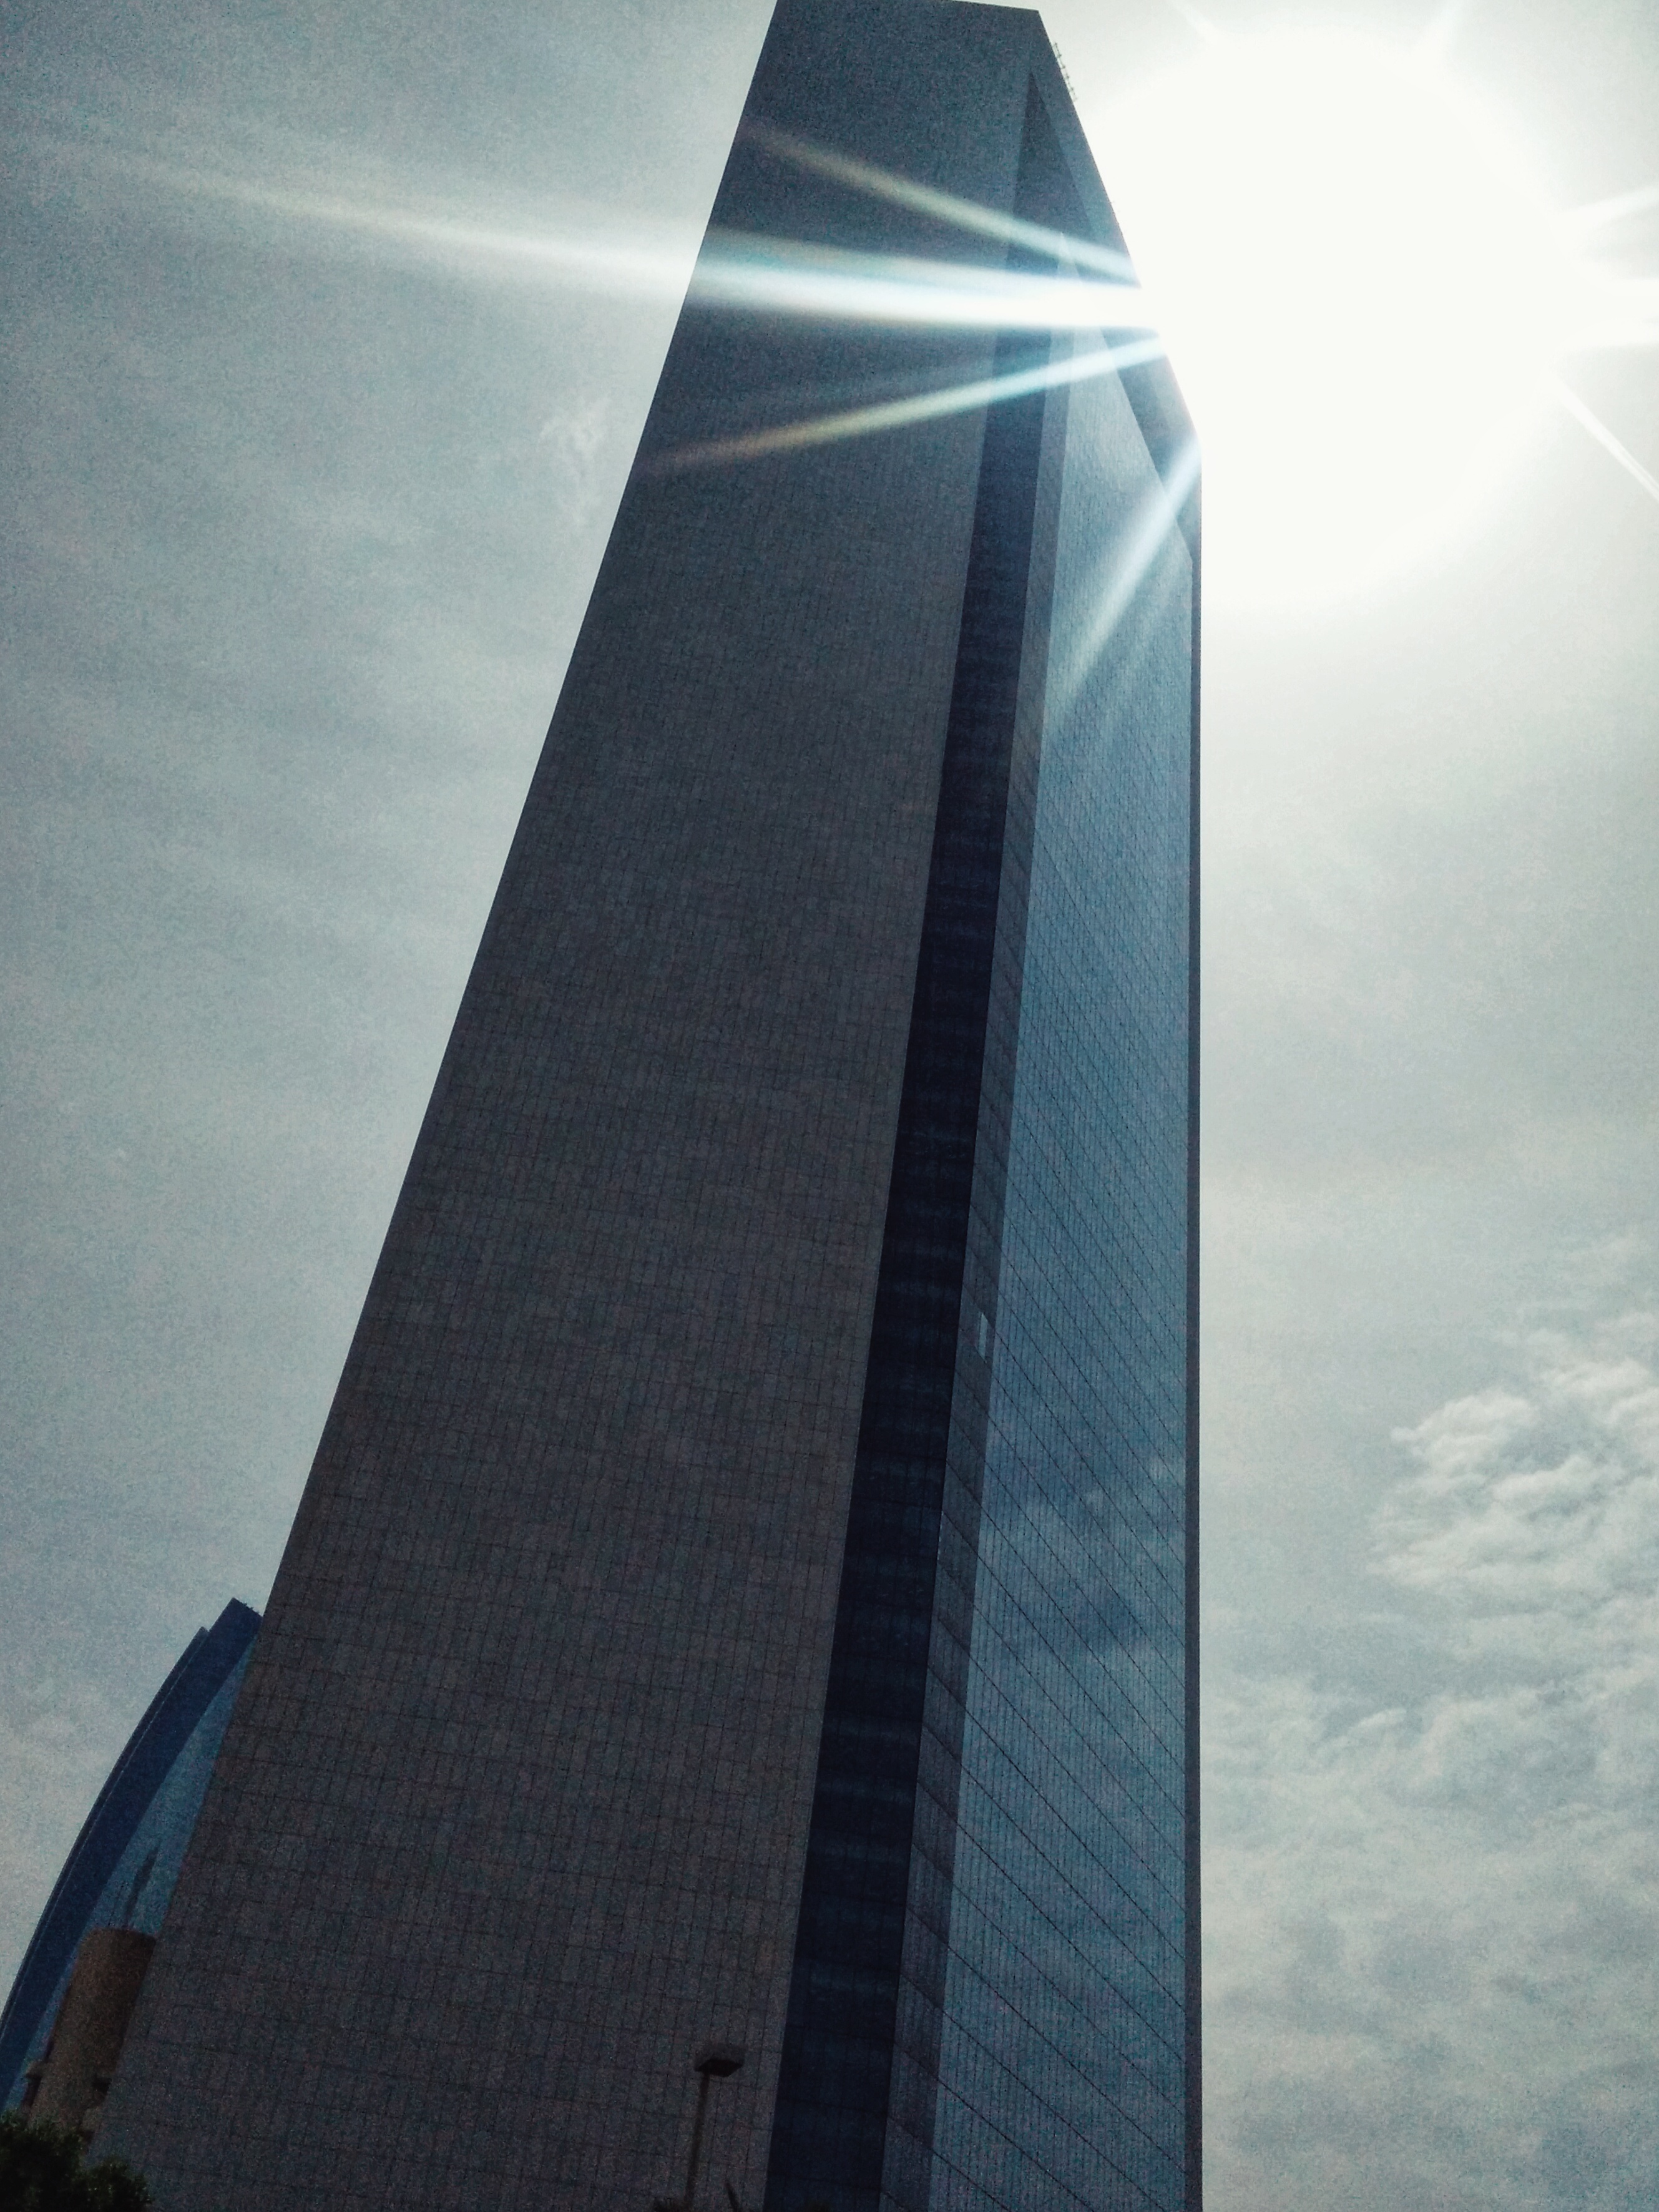
architecture, structure, skyscraper, reflection, tower, landmark, facade, blue, tower block, shape